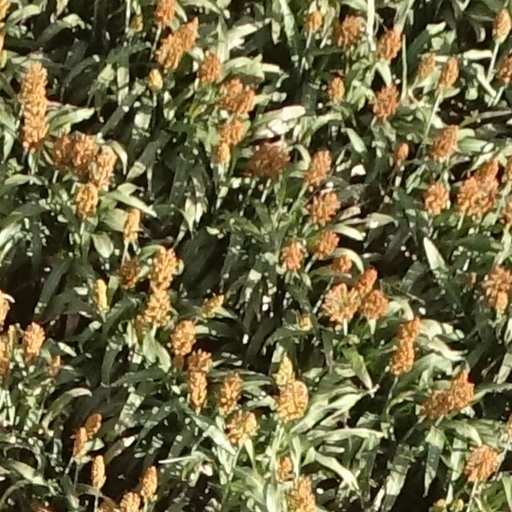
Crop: sorghum